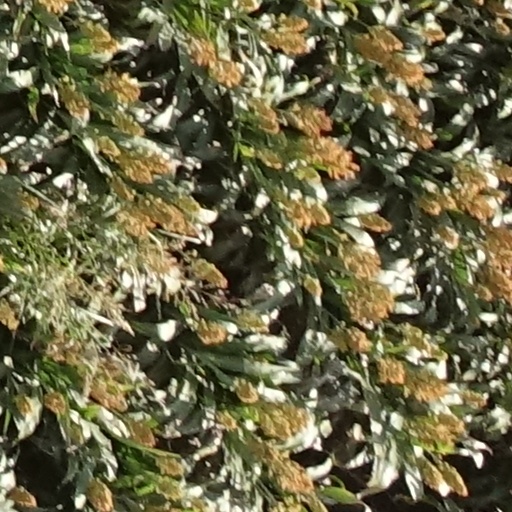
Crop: sorghum